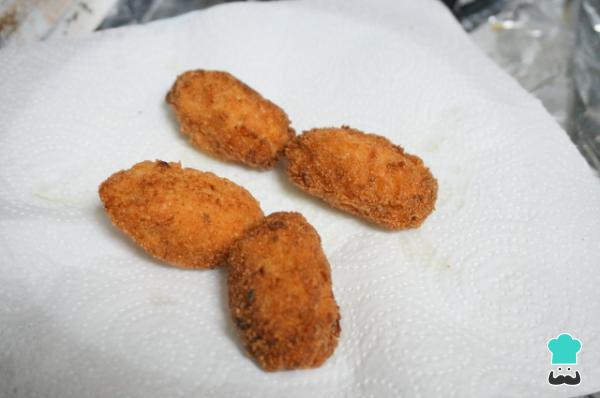
0Una vez doradas, déjalas sobre papel absorbente para retirar el exceso de aceite.